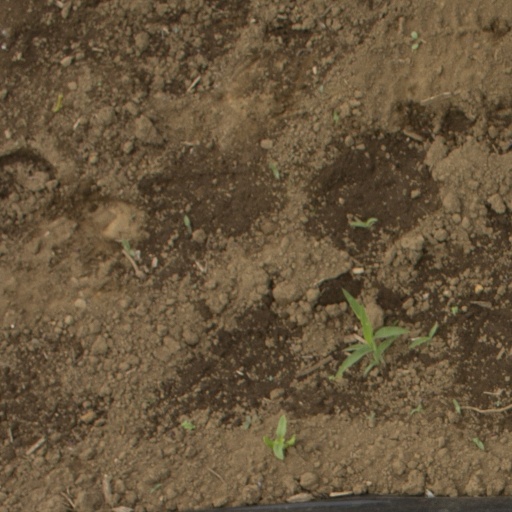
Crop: Jerusalem artichoke